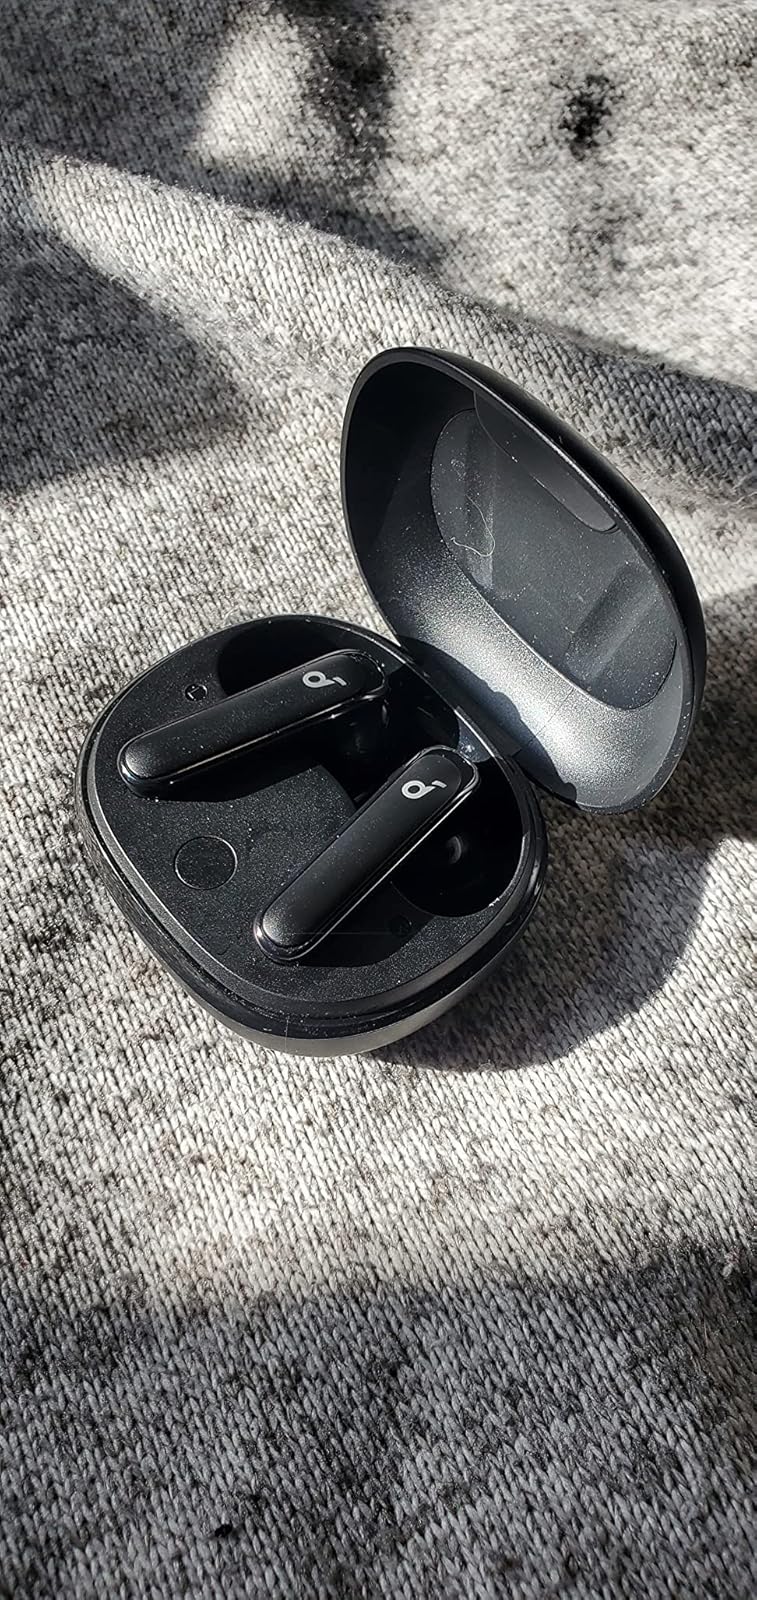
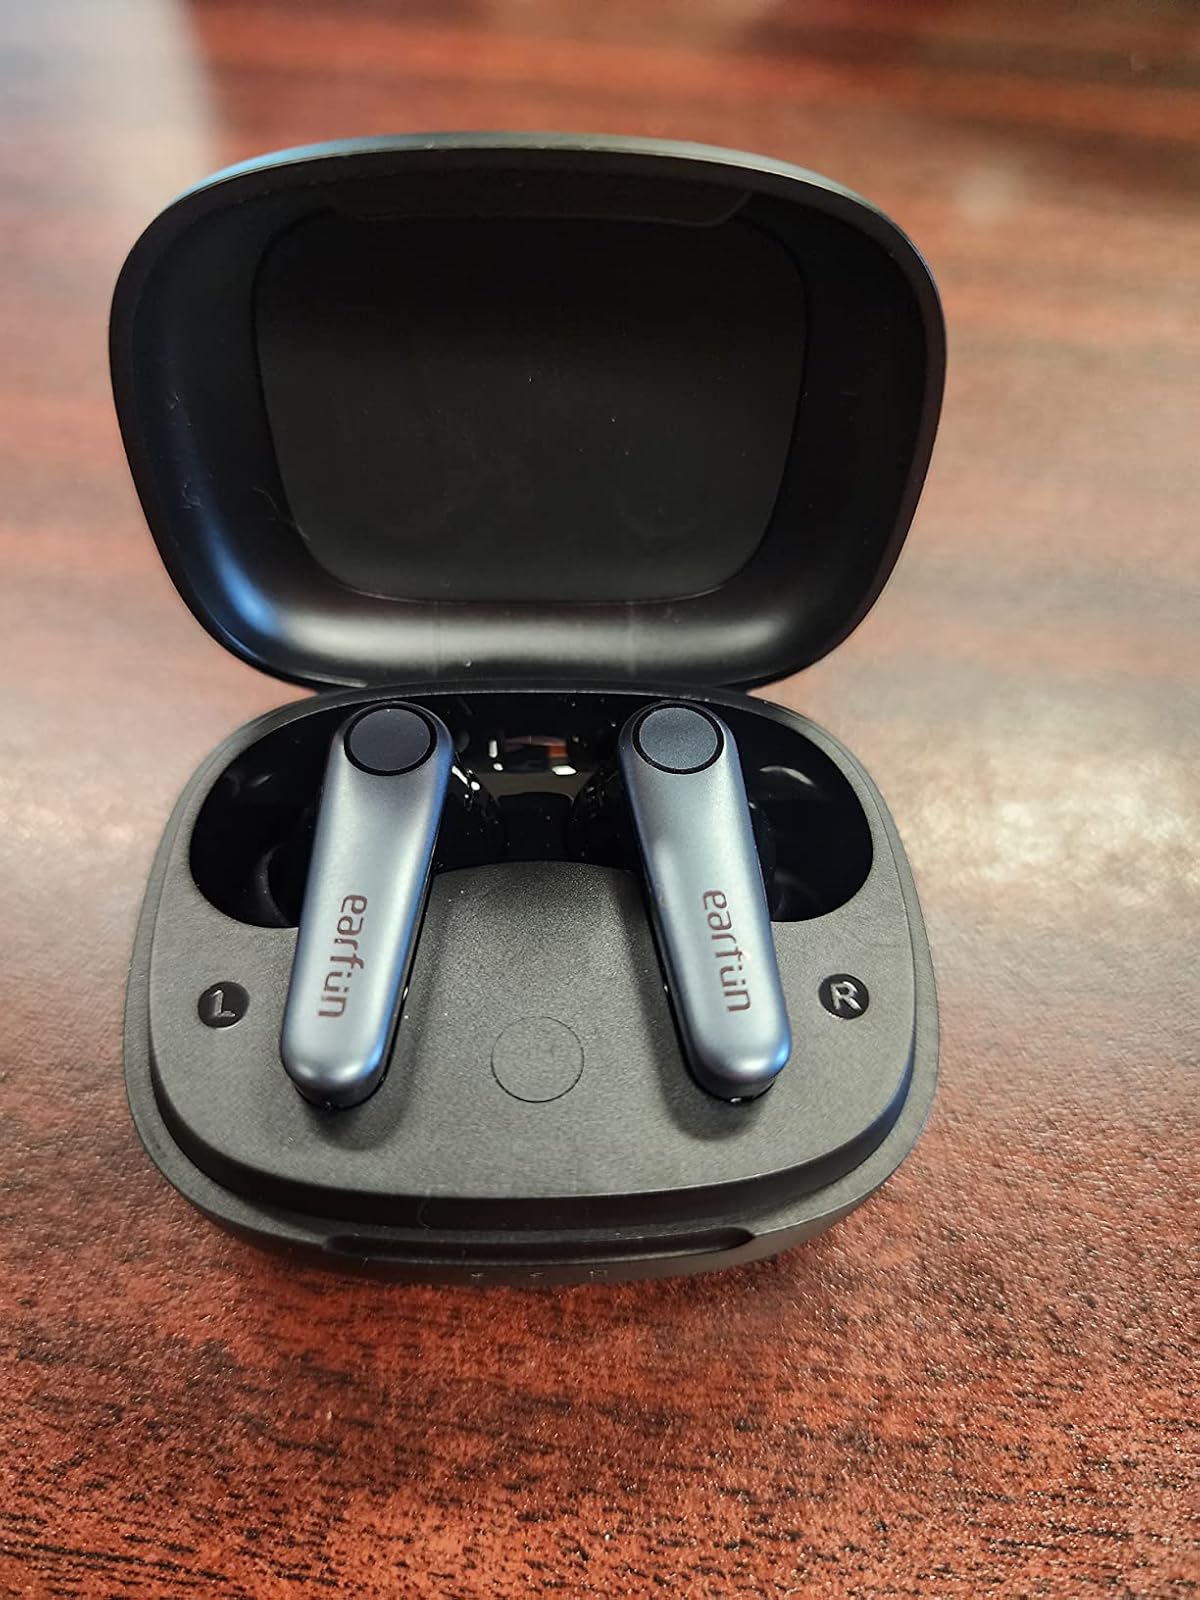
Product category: earbuds
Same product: no